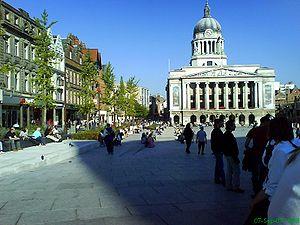
Cet article recense les plus grandes places urbaines, pour ce qui est de la superficie.